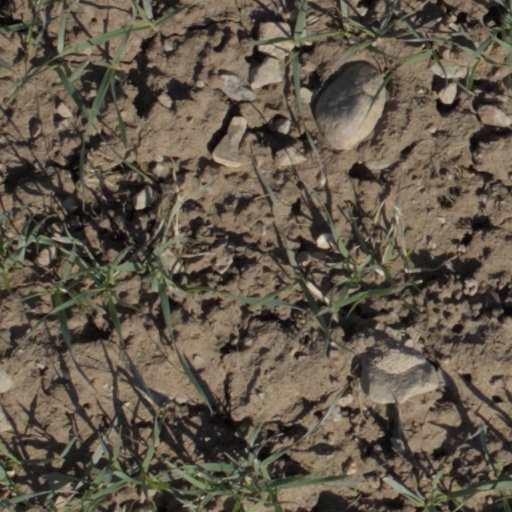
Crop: wheat